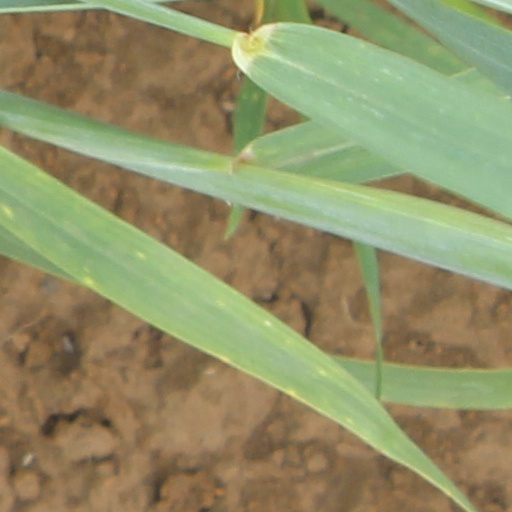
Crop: wheat